Sufism

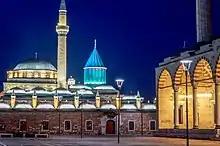
Tomb shrine of Rumi, Konya, Turkey

Rābia al-Adawiyya or Rabia Basri was a Sufi saint, one of the earliest Sufi mystics and an influential religious figure from Iraq. Rabi'a was born of very poor origin, but was captured by bandits at a later age and sold into slavery. She was, however, released by her master when he awoke one night to see the light of sanctity shining above her head. Prominent Sufi leader Hasan of Basra is said "I passed one whole night and day with Rabi'a ... it never passed through my mind that I was a man nor did it occur to her that she was a woman... when I saw her I saw myself as bankrupt and Rabi'a as truly sincere." Rabi'a al-Adawiyya is known for her teachings and emphasis on the centrality of the love of God to a holy life. She is said to have proclaimed, running down the streets of Basra, Iraq: